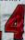
Number: 4